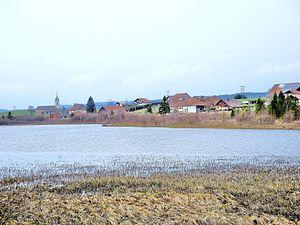
Village de Malpas, vu de derrière le lac.
Malpas est une commune française située dans le département du Doubs en région Bourgogne-Franche-Comté.